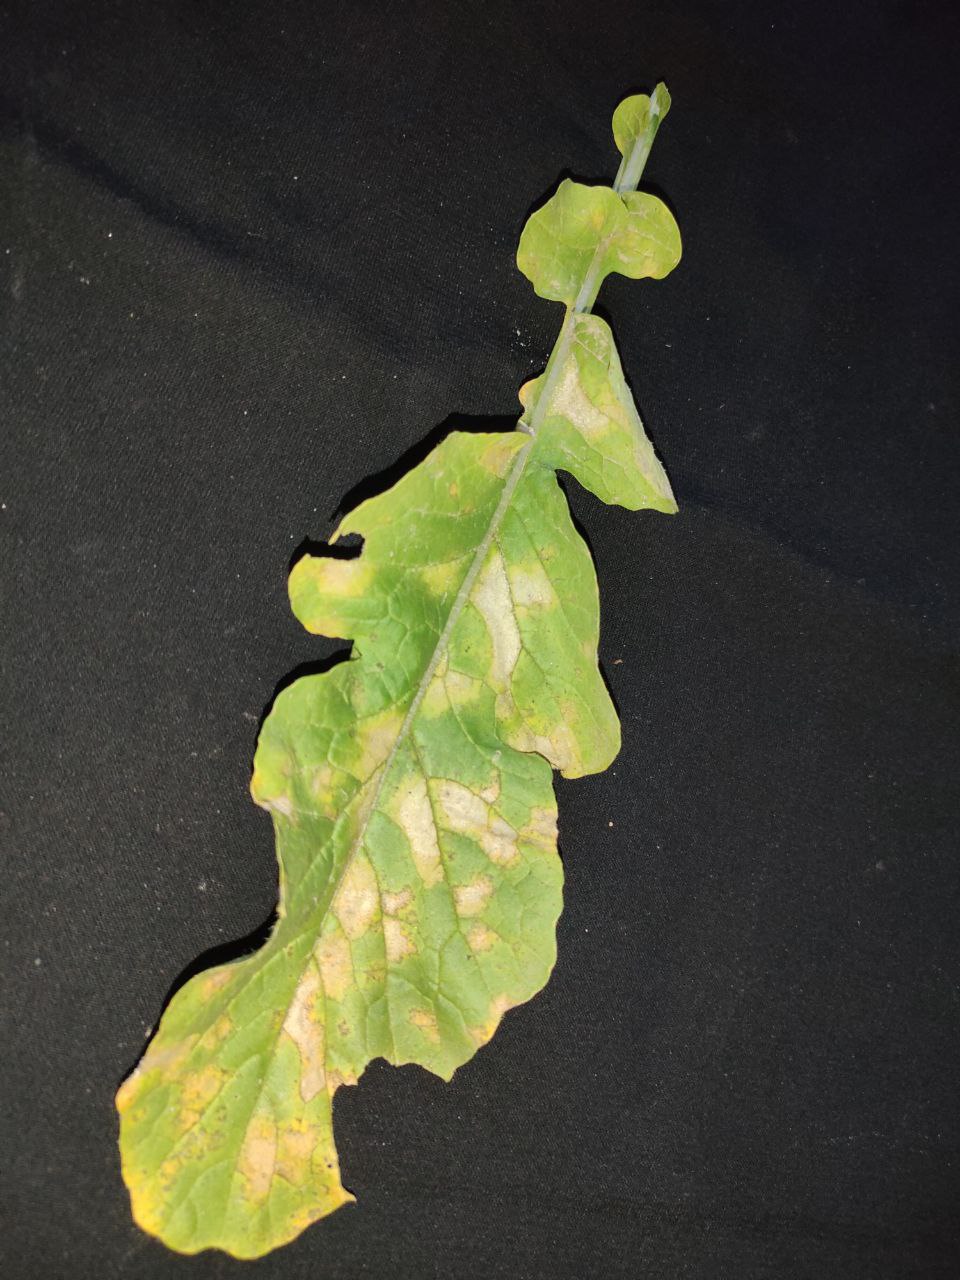
Label: Mosaic virus